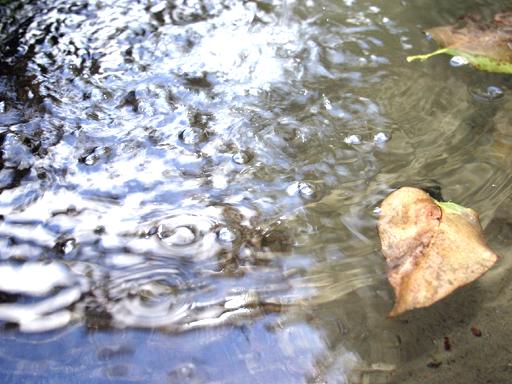
Material: water